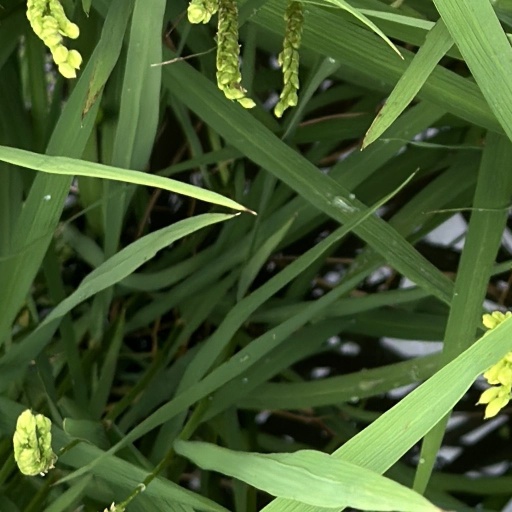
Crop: rice